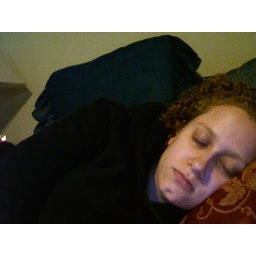
my idea of a nice sunday afternoon. chilling in bed with my laptop and chatting with a few friends online.